Auburn High School Tigers

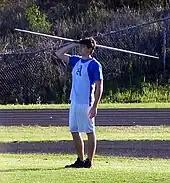
”An AHS athlete” - the one and only Christopher Beck

Auburn High has fielded a men's golf program since at least 1969, while women's golf, started in the late 1990s, is AHS's newest sport. The men's golf team won four team state championships, in 2004, 2005, 2006, and 2007. Under 15–year coach Duke Smith, the Tigers won nine sectional championships (1997, 1998, 1999, 2005, 2006, 2007, 2008, 2009, 2010), and were state runners–up in 1999. The men's golf program has produced four individual state titles, Bob Dumas in 1969 and 1970, John Oswalt in 2004, and Lowery Thomas in 2005.